Carp

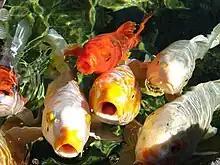
"Cyprinus rubrofuscus" (Amur carp) have been domesticated and bred in Japan since the early 19th century for ornamental purposes in their koi form

Most cypriniformes have scales and teeth on the inferior pharyngeal bones which may be modified in relation to the diet. "Tribolodon" is the only cyprinid genus which tolerates salt water. Several species move into brackish water but return to fresh water to spawn. All of the other cypriniformes live in continental waters and have a wide geographical range. Some consider all cyprinid fishes carp, and the family Cyprinidae itself is often known as the carp family.